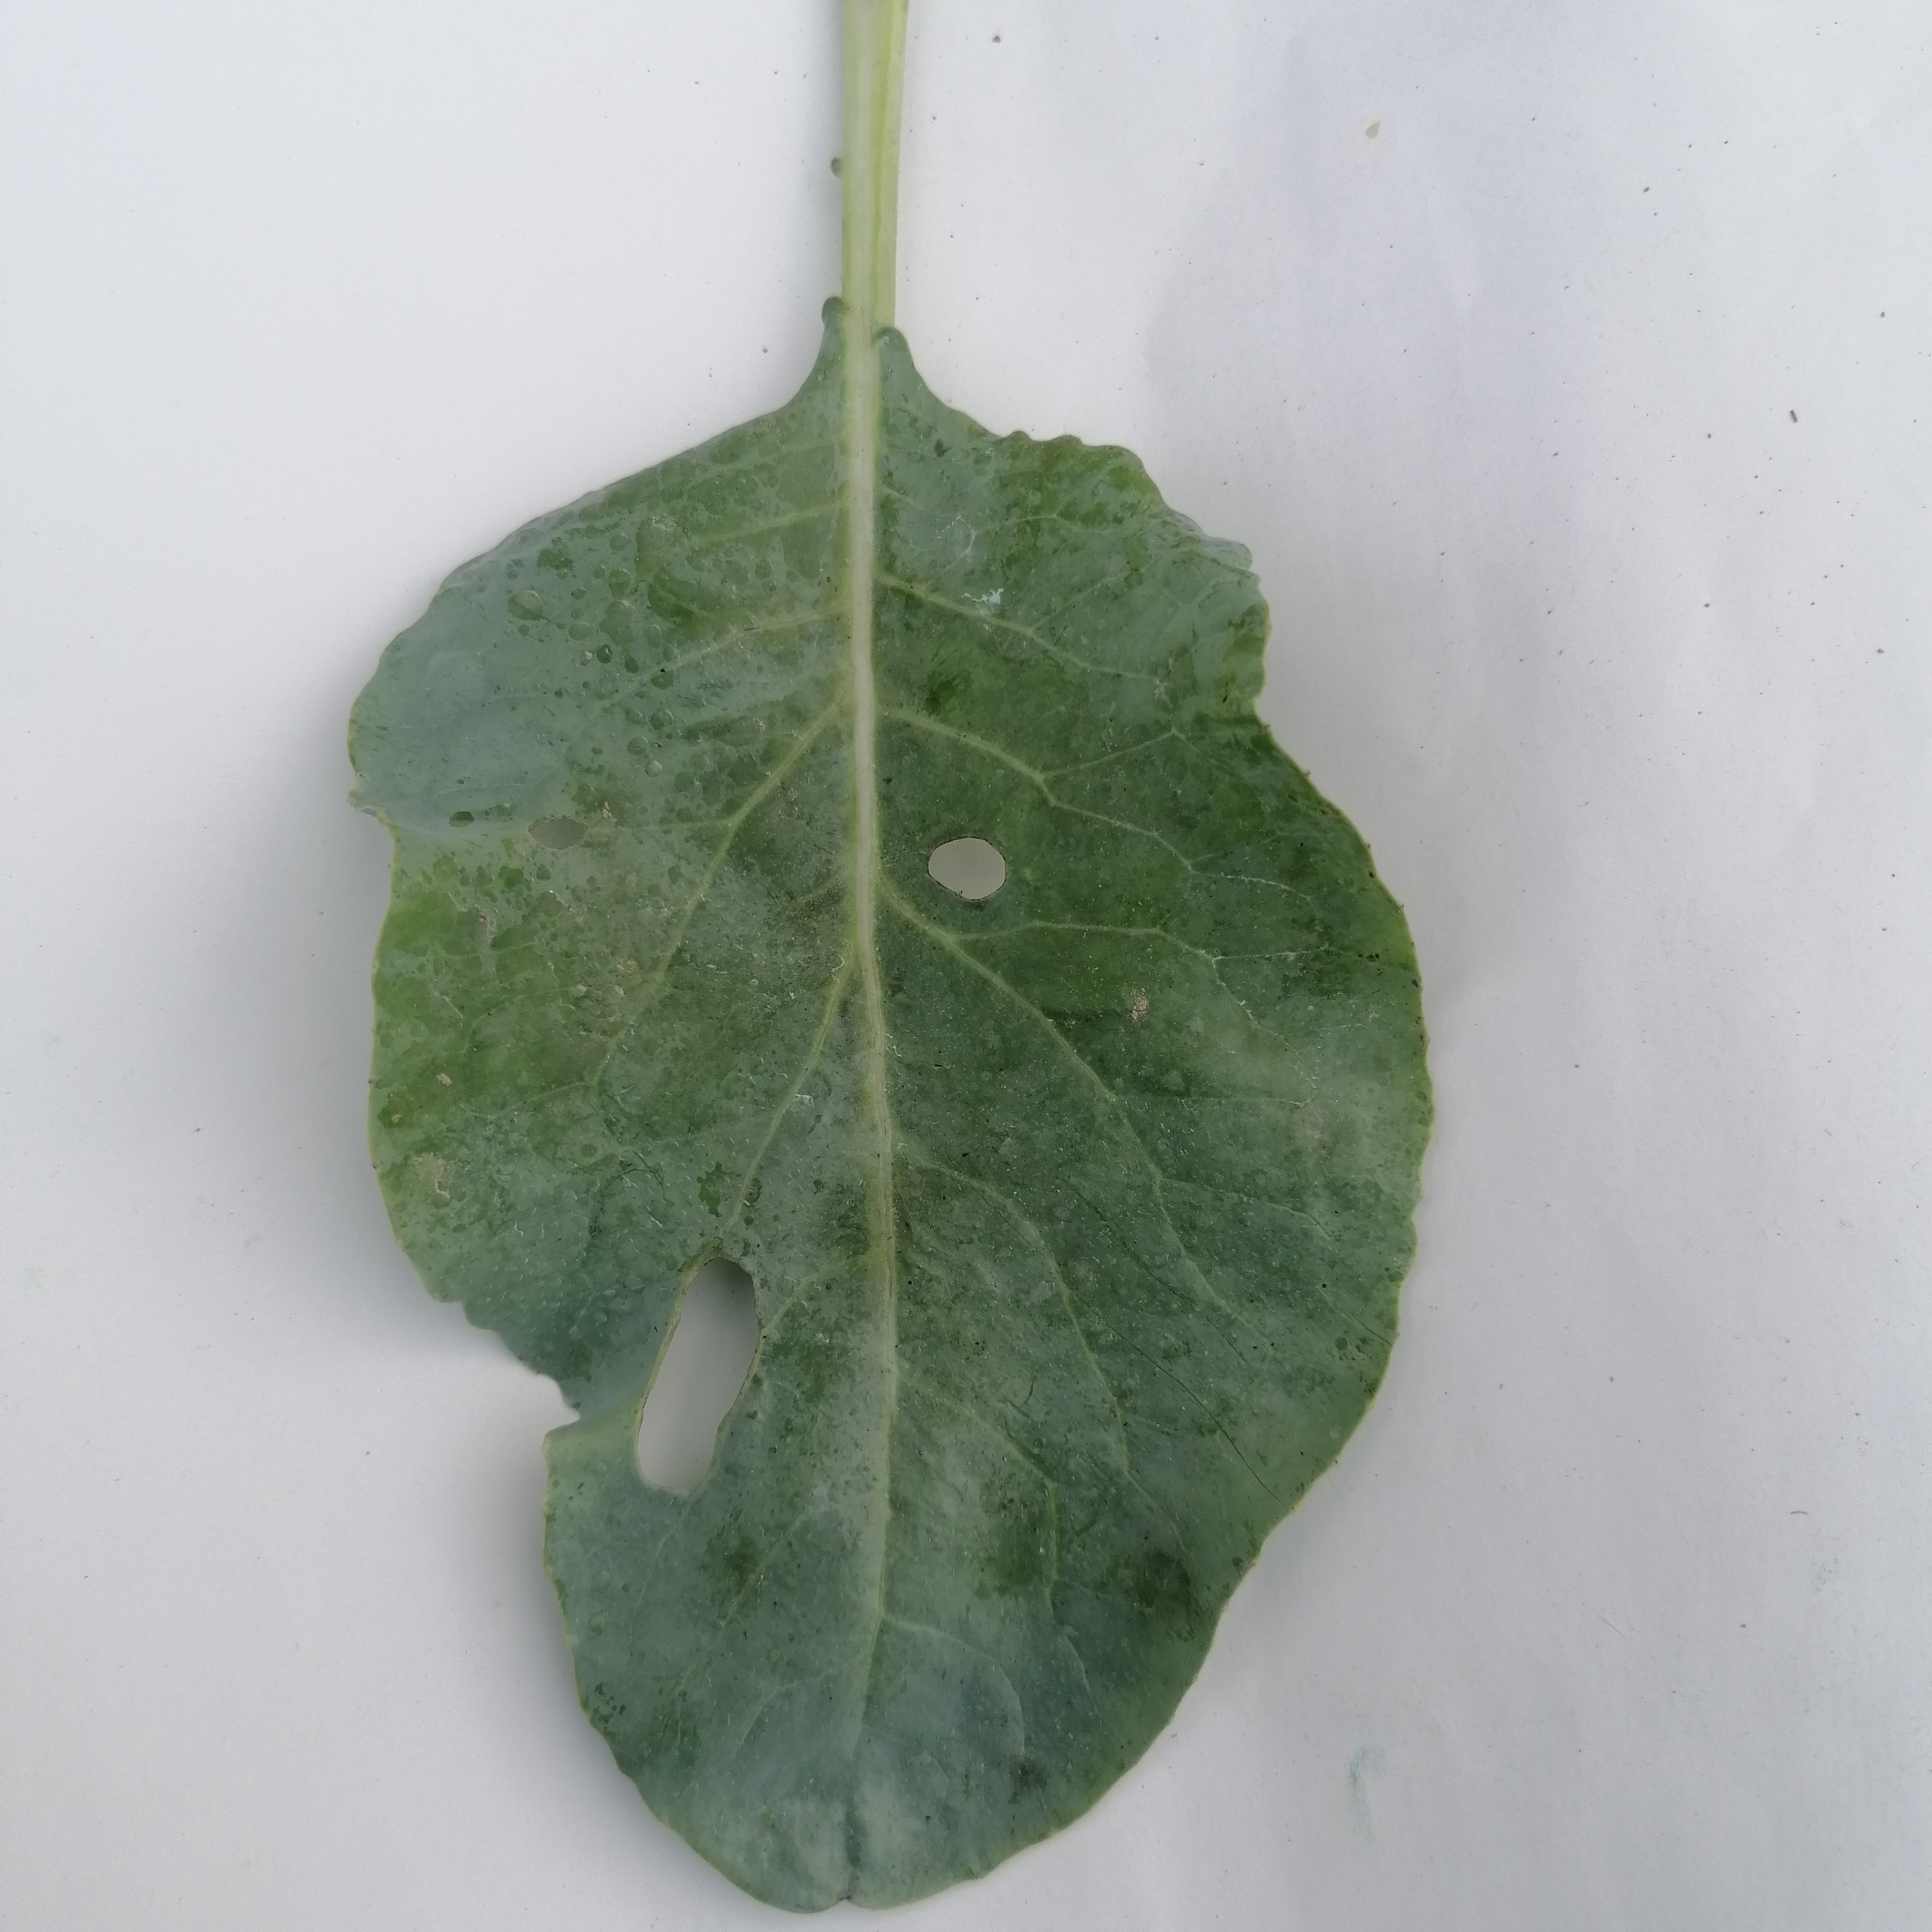
Label: Insect Hole